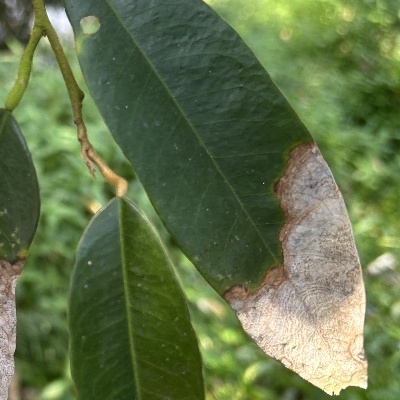
Label: Leaf_Colletotrichum